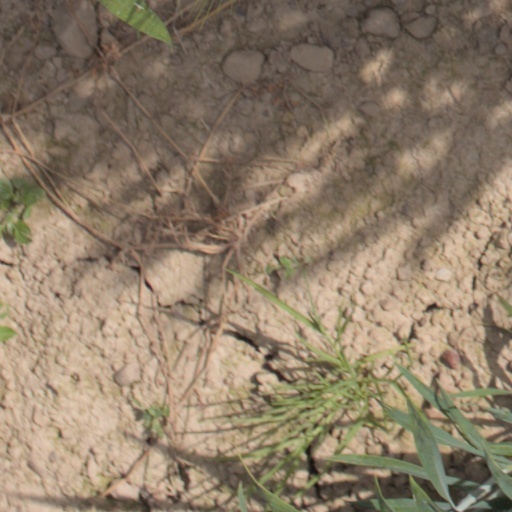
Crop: wheat